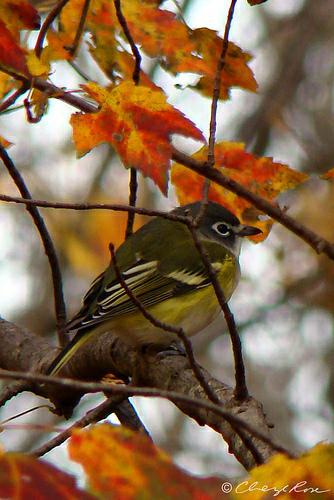
A photo of a blue headed vireo